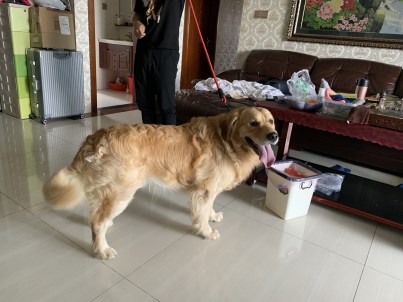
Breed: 5355-n000126-golden_retriever